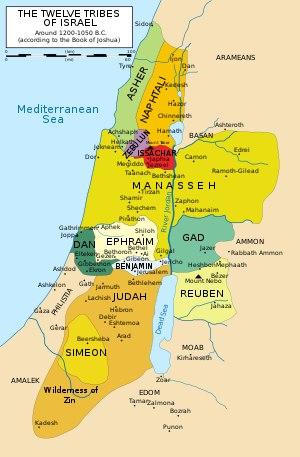
La tribu d'Aser est une des douze tribus d'Israël, fondée par Asher.